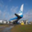
Label: airplane